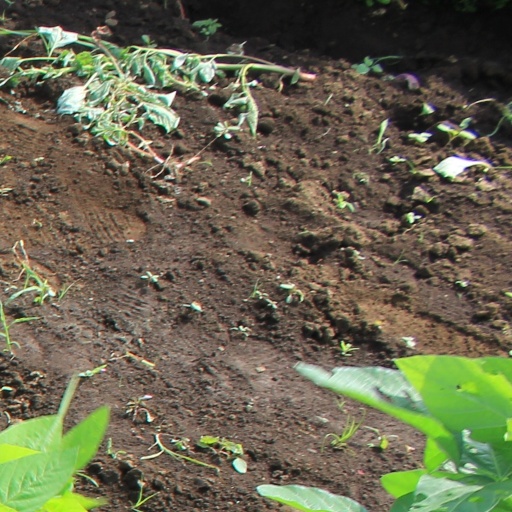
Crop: soybean